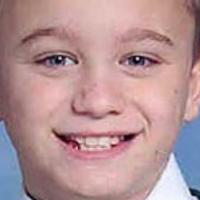
Age group: age 11-20